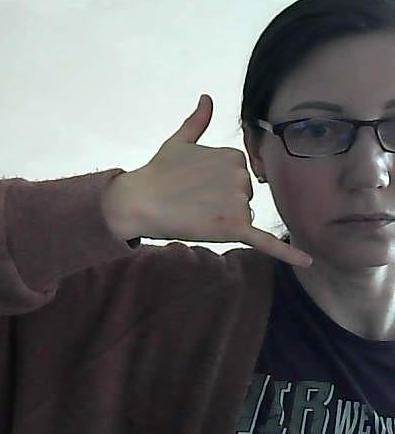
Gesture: call